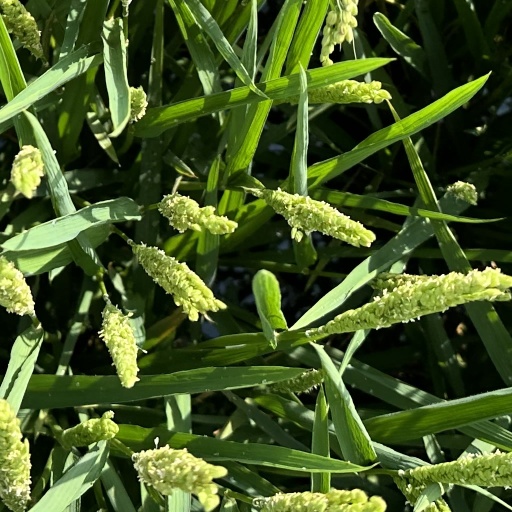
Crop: rice